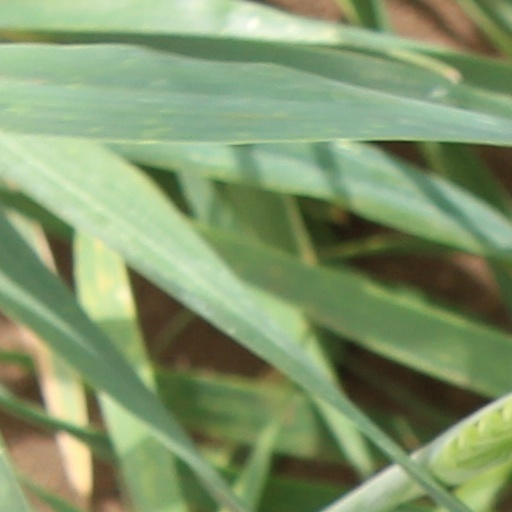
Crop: wheat